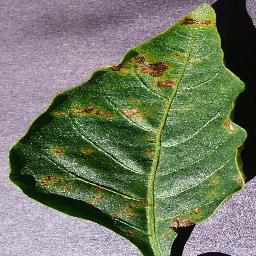
Label: Pepper,_bell___Bacterial_spot